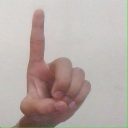
अक्षर: ड